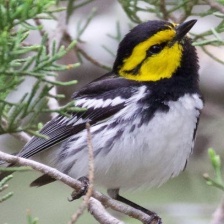
Species: GOLDEN CHEEKED WARBLER
Scientific name: SETOPHAGA CHRYSOPARIA